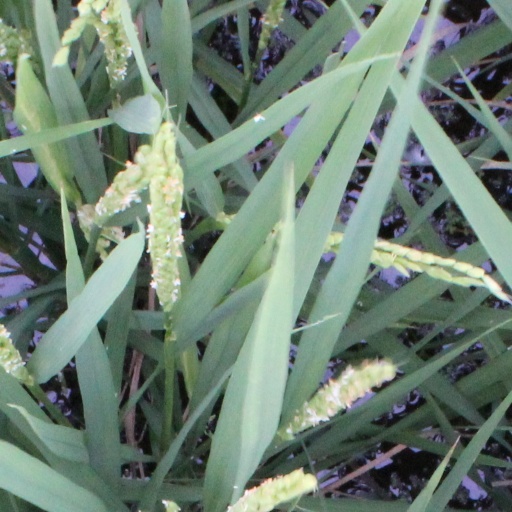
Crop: rice